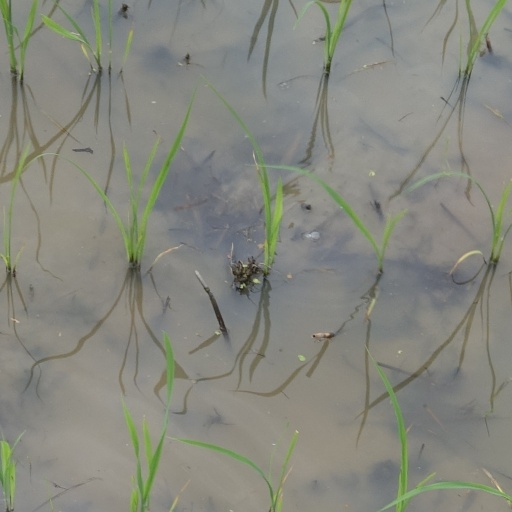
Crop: rice